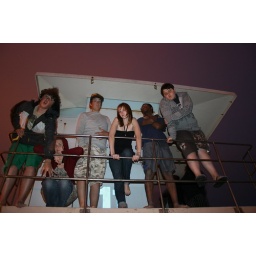
friends posing on lifeguard tower in huntington beach